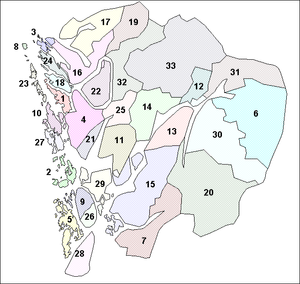
Hordaland / Kommuner
Location of Hordaland Municipalities
Hordaland er et tidligere fylke i Norge, der ved Regionsreformen i Norge, blev lagt sammen med Sogn og Fjordane til det nye fylke, Vestland. Provinsen havde i 2002 438.253 indbyggere, svarende til 9,6 % af Norges befolkning. Arealet er på 15.634 kvadratkilometer. Administrationen var beliggende i Bergen.